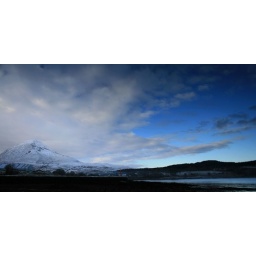
The local hill above Broadford, under a snowy sky